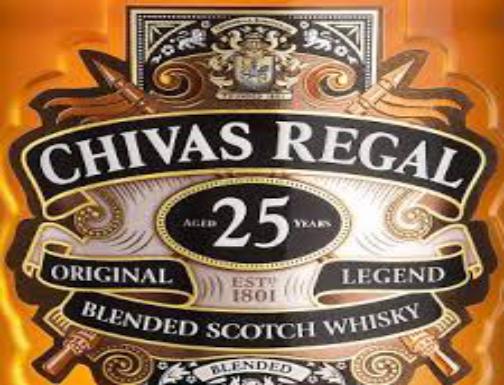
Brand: CHIVAS REGAL
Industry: Food